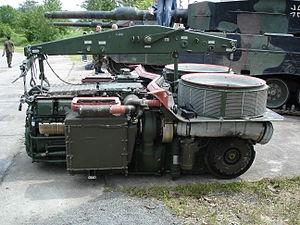
MTU Friedrichshafen GmbH est un fabricant de moteurs allemand. Dans le passé, la société était une sous-division de DaimlerChrysler. En 2006, elle a été vendue à EQT IV, un fonds privé.
Le Leopard 2 est un char de combat allemand développé initialement pour remplacer les M48 Patton utilisés par la Bundeswehr et évoluer aux côtés du Leopard 1 déjà en service.